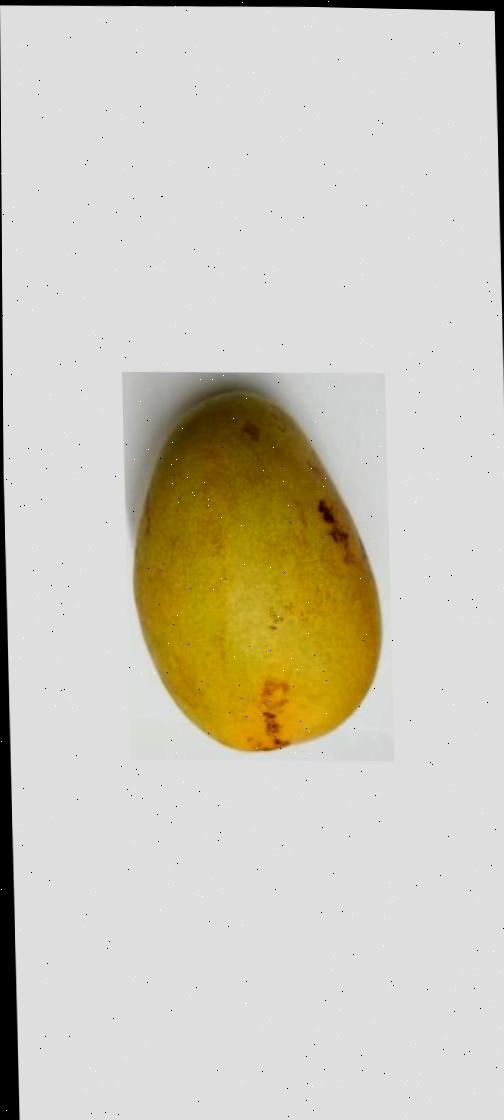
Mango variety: Bari-11